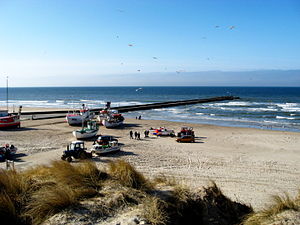
Løkken Strand
Løkken strand med fiskerbåde på stranden
Løkken mole
Løkken Strand er en badestrand ved Jammerbugt og feriebyen Løkken. Stranden er omkring 100 m bred og 10 km lang. Den strækker sig til Grønhøj Strand i syd og til Nørre Lyngby Strand i nord. Stranden er åben for bilkørsel og det er muligt at køre i bil på stranden fra Løkken til Rødhus. Badestranden, der har det blå flag, er i højsæsonen bemandet med livreddere fra TrygFonden Kystlivredning. Langs stranden har der siden 1925 været badehuse, hver sommer står der omkring 500 badehuse langs stranden.